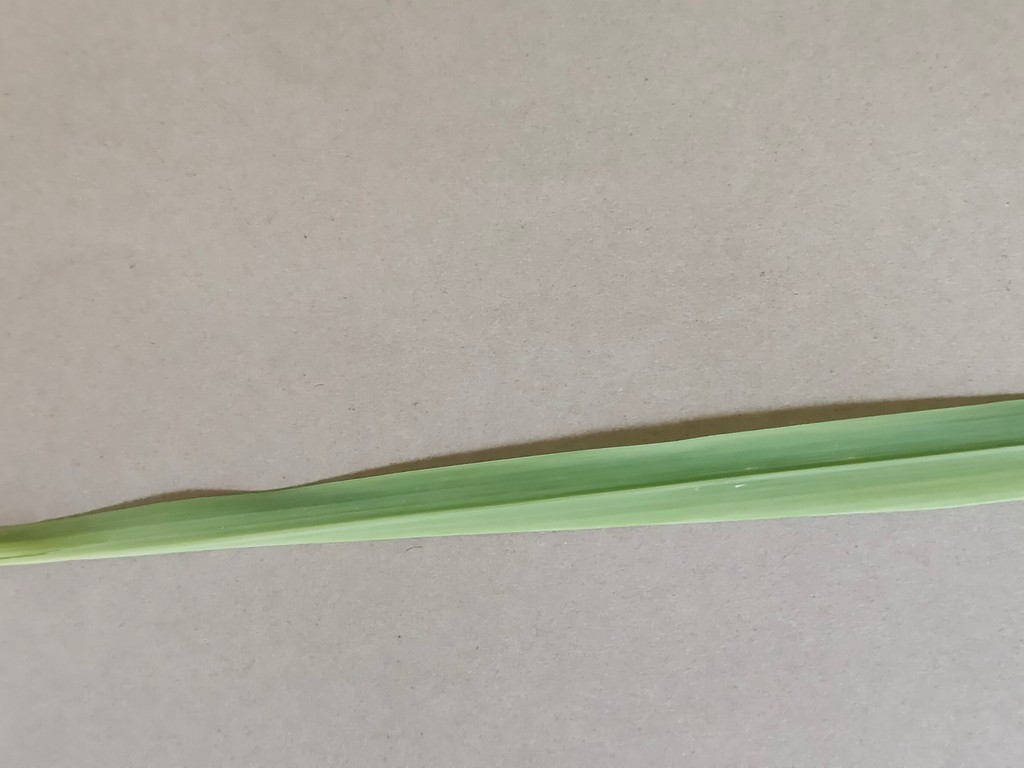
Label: Healthy